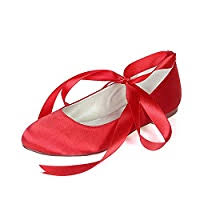
Label: Ballet Flat